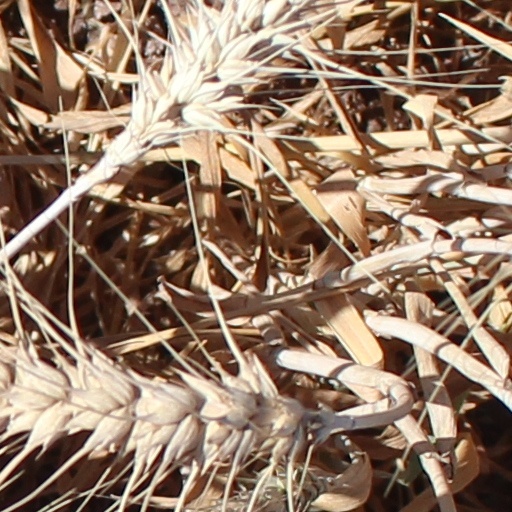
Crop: wheat